Zeppelin

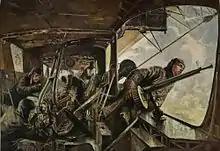
1917 watercolour by Felix Schwormstädt – translated title: "In the rear engine gondola of a Zeppelin airship during the flight through enemy airspace after a successful attack on England"

The Navy attempted to follow up the Army's success the following night. One Zeppelin targeted the benzole plant at Skinningrove and three set off to bomb London: two were forced to turn back but L 13, commanded by "Kapitänleutnant" Heinrich Mathy reached London. The bomb-load included a bomb, the largest yet carried. This exploded near Smithfield Market, destroying several houses and killing two men. More bombs fell on the textile warehouses north of St Paul's Cathedral, causing a fire which despite the attendance of 22 fire engines caused over half a million pounds of damage: Mathy then turned east, dropping his remaining bombs on Liverpool Street station. The Zeppelin was the target of concentrated anti-aircraft fire, but no hits were scored and the falling shrapnel caused both damage and alarm on the ground. The raid killed 22 people and injured 87. The monetary cost of the damage was over one sixth of the total damage costs inflicted by bombing raids during the war.